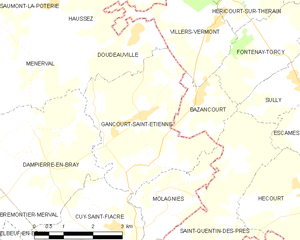
Carte des communes françaises Gancourt-Saint-Étienne